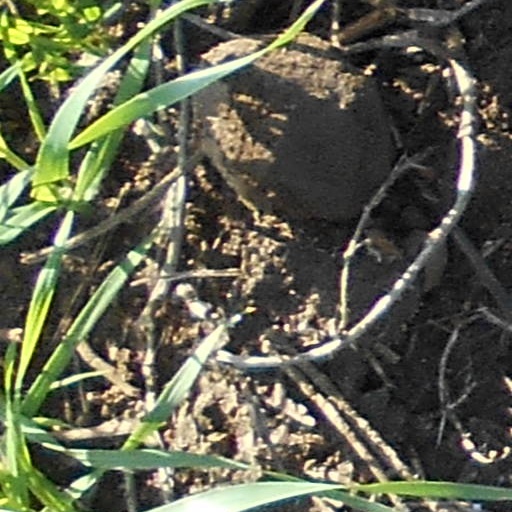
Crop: wheat